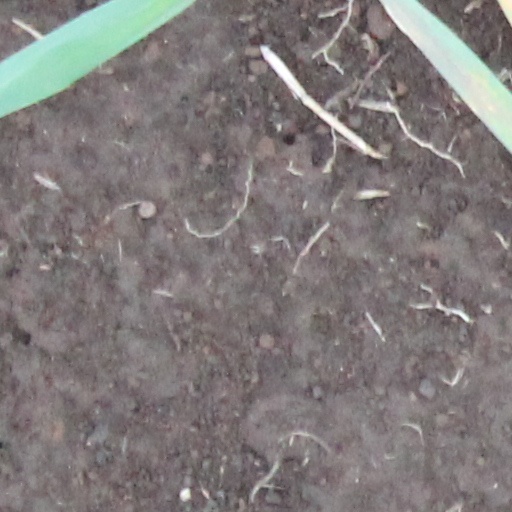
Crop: wheat